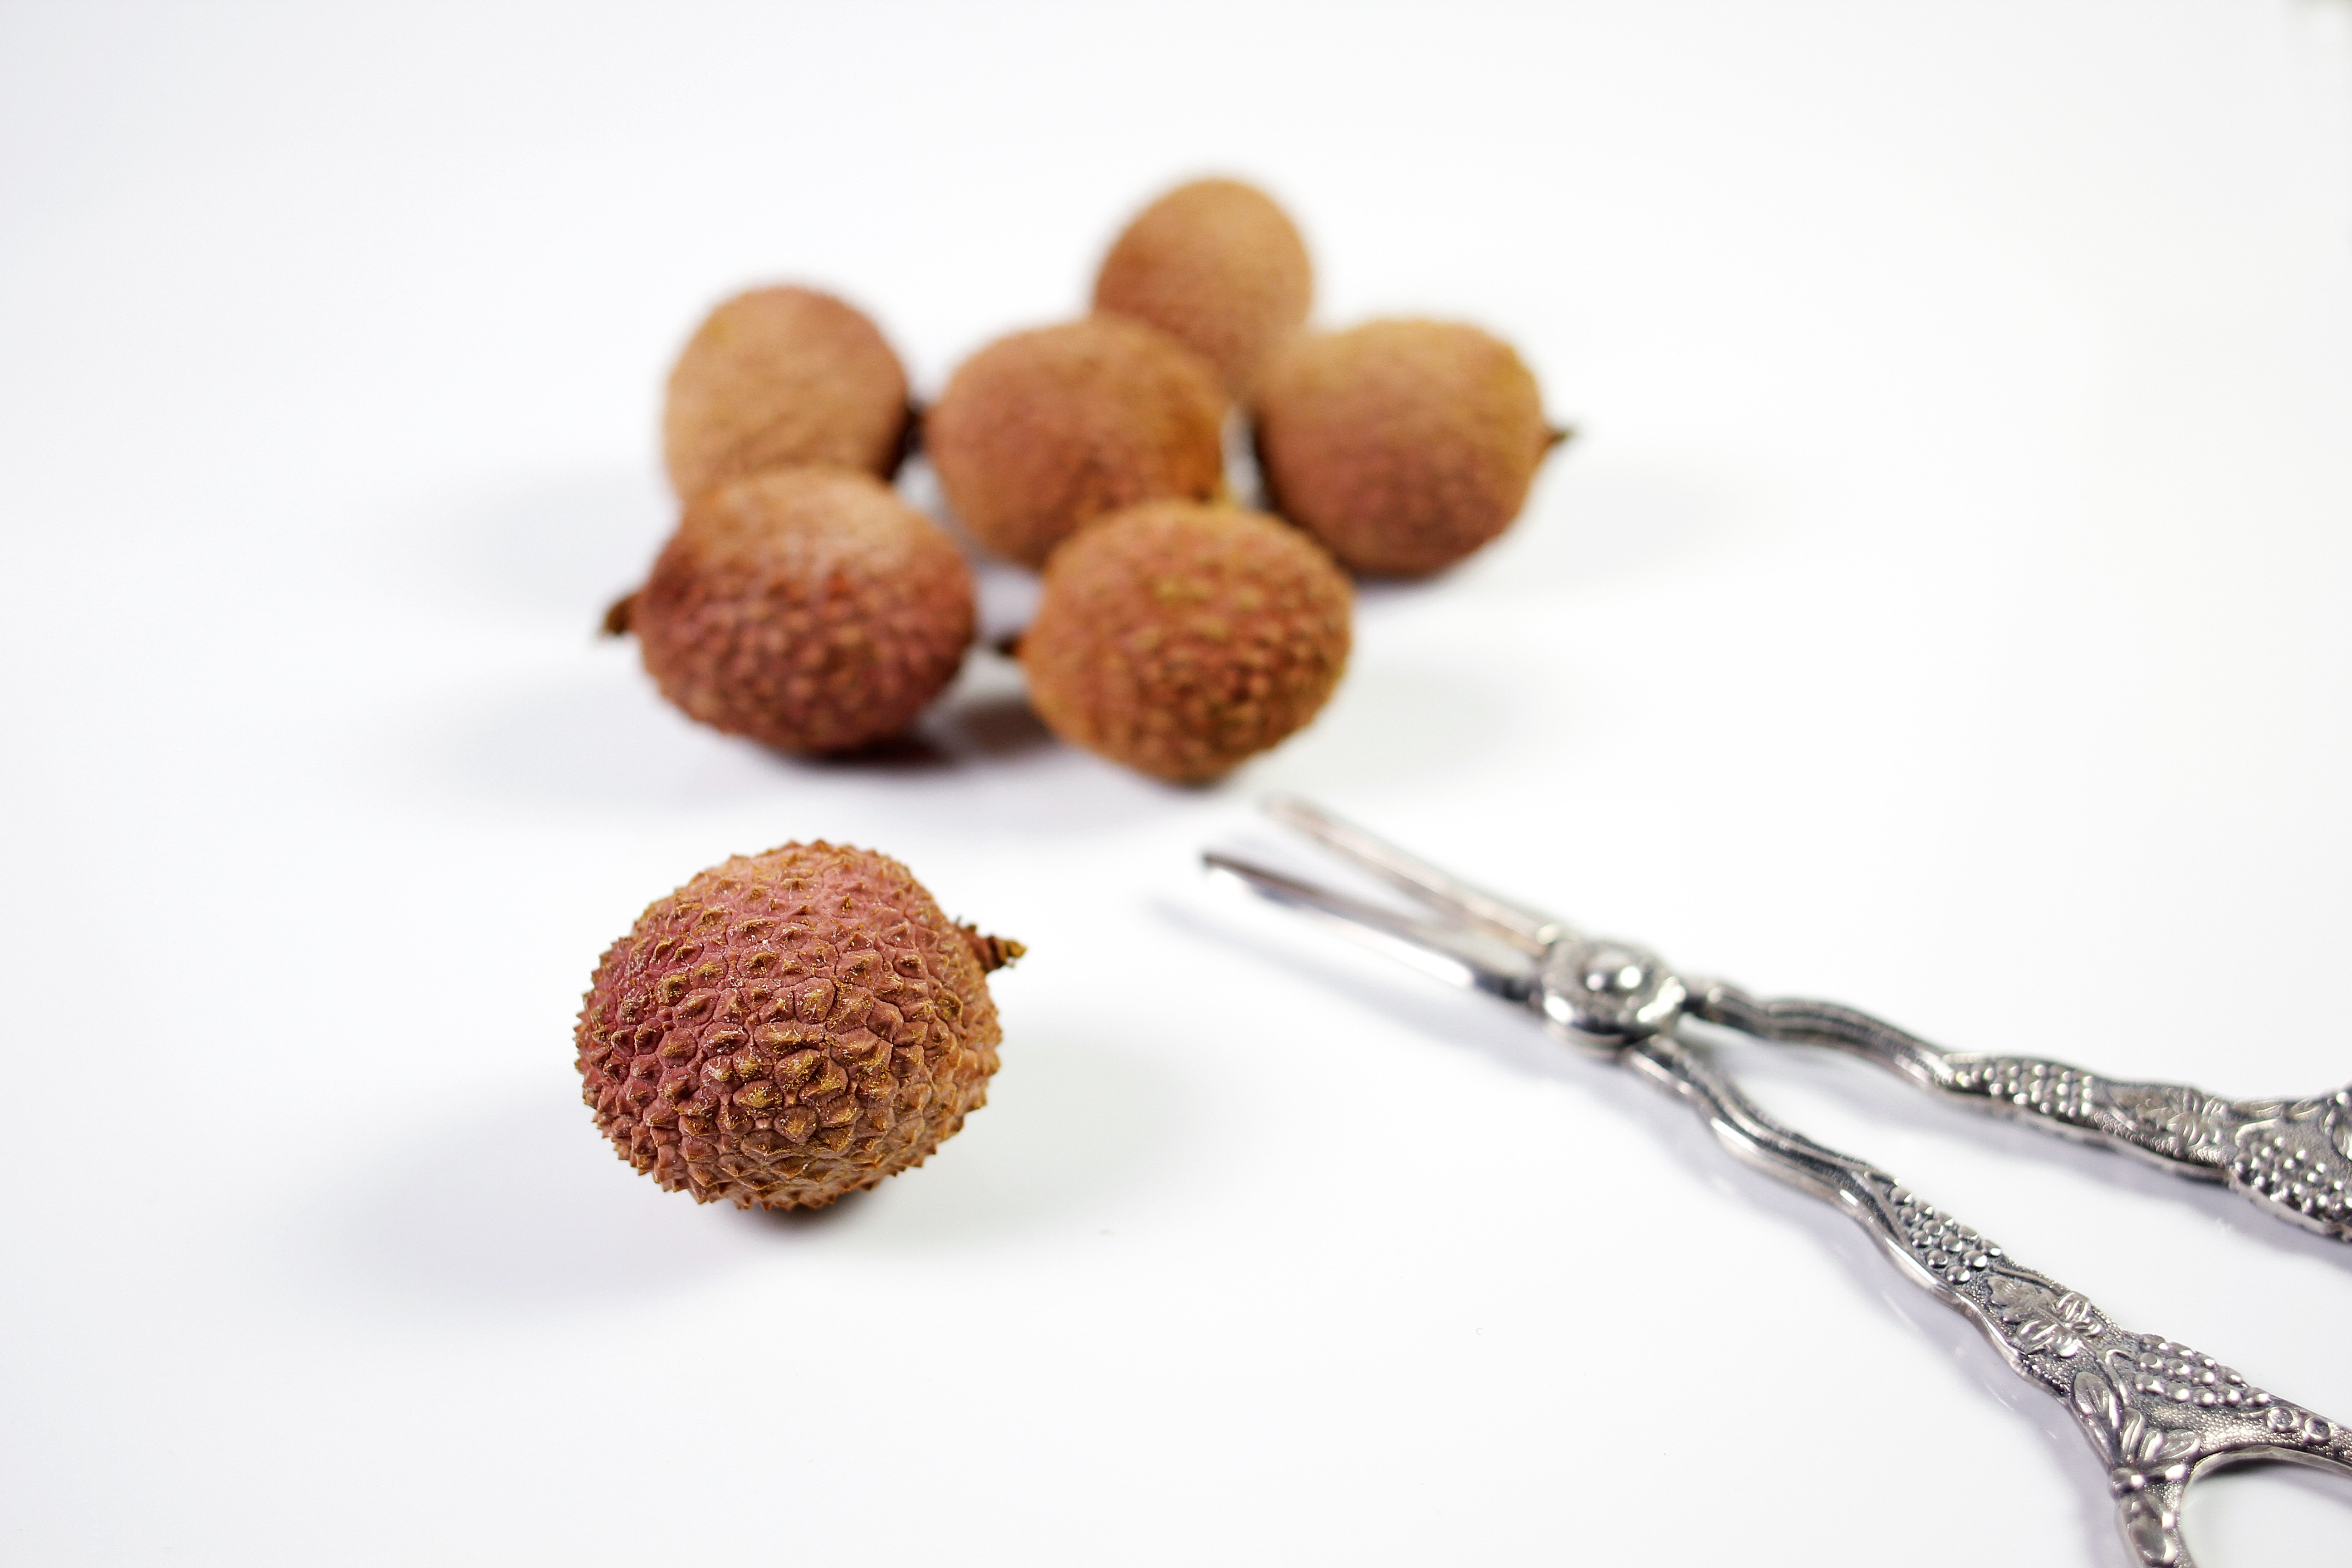
plant, fruit, food, produce, health, flowering plant, litchi, land plant